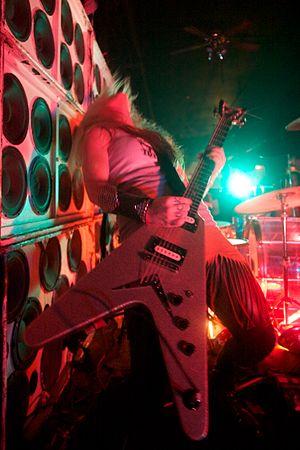
Jucifer est un groupe de sludge metal américain, originaire d'Athens, dans l'État de Géorgie. Leur style musical est fréquemment décrit comme « un mélange de Portishead et Black Sabbath ou les Melvins. » Formé au début des années 1990, le groupe est composé de Amber Valentine à la guitare et Edgar Livengood à la batterie, qui sont par ailleurs époux. Ils sont connus pour leur mode de vie nomade et leurs tournées quasi permanentes.